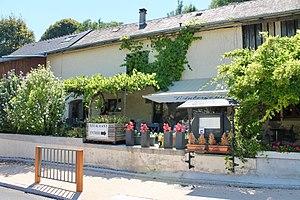
Façade du restaurant Par Monts et par Vaulx, situé au chef-lieu de Vaulx (Haute-Savoie).
Vaulx est une commune française située dans le département de la Haute-Savoie, en région Auvergne-Rhône-Alpes.